Cavity magnetron

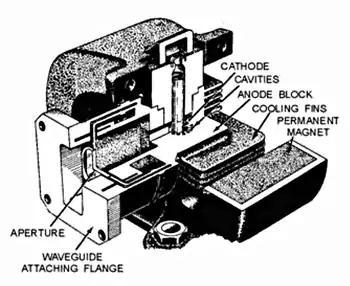
Cutaway drawing of a cavity magnetron of 1984. Part of the righthand magnet and copper anode block is cut away to show the cathode and cavities. This older magnetron uses two horseshoe shaped alnico magnets, modern tubes use rare-earth magnets.

All cavity magnetrons consist of a heated cylindrical cathode at a high (continuous or pulsed) negative potential created by a high-voltage, direct-current power supply. The cathode is placed in the center of an evacuated, lobed, circular metal chamber. The walls of the chamber are the anode of the tube. A magnetic field parallel to the axis of the cavity is imposed by a permanent magnet. The electrons initially move radially outward from the cathode attracted by the electric field of the anode walls. The magnetic field causes the electrons to spiral outward in a circular path, a consequence of the Lorentz force. Spaced around the rim of the chamber are cylindrical cavities. Slots are cut along the length of the cavities that open into the central, common cavity space. As electrons sweep past these slots, they induce a high-frequency radio field in each resonant cavity, which in turn causes the electrons to bunch into groups. A portion of the radio frequency energy is extracted by a short coupling loop that is connected to a waveguide (a metal tube, usually of rectangular cross section). The waveguide directs the extracted RF energy to the load, which may be a cooking chamber in a microwave oven or a high-gain antenna in the case of radar.